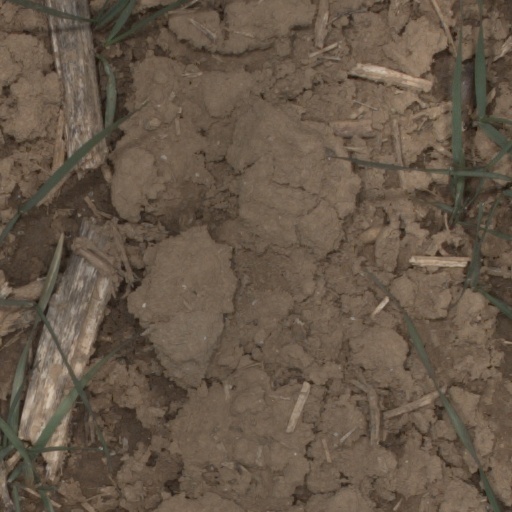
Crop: wheat